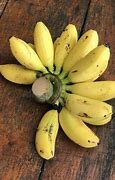
Label: banana